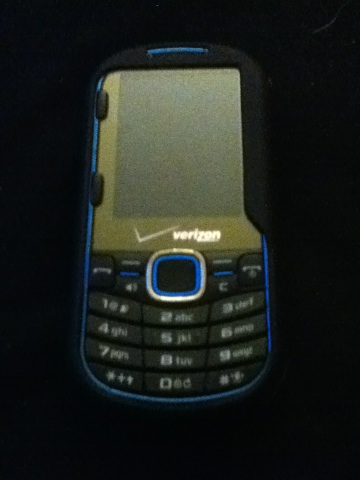Question: How many miles per hour can this reach?
Answer: unanswerable